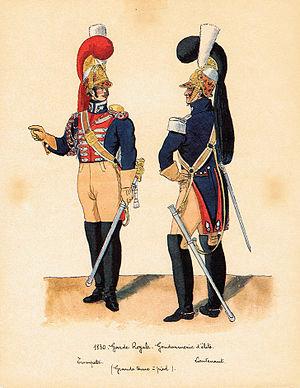
1830 - GARDE ROYALE (Trompette, à gauche)- GENDARMERIE D'ELITE (Lieutenant, à droite)- En grande tenue de service à pied